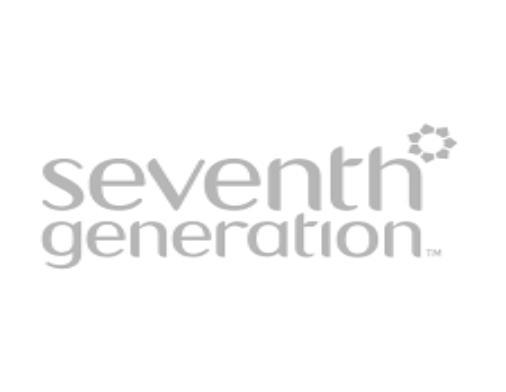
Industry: Necessities